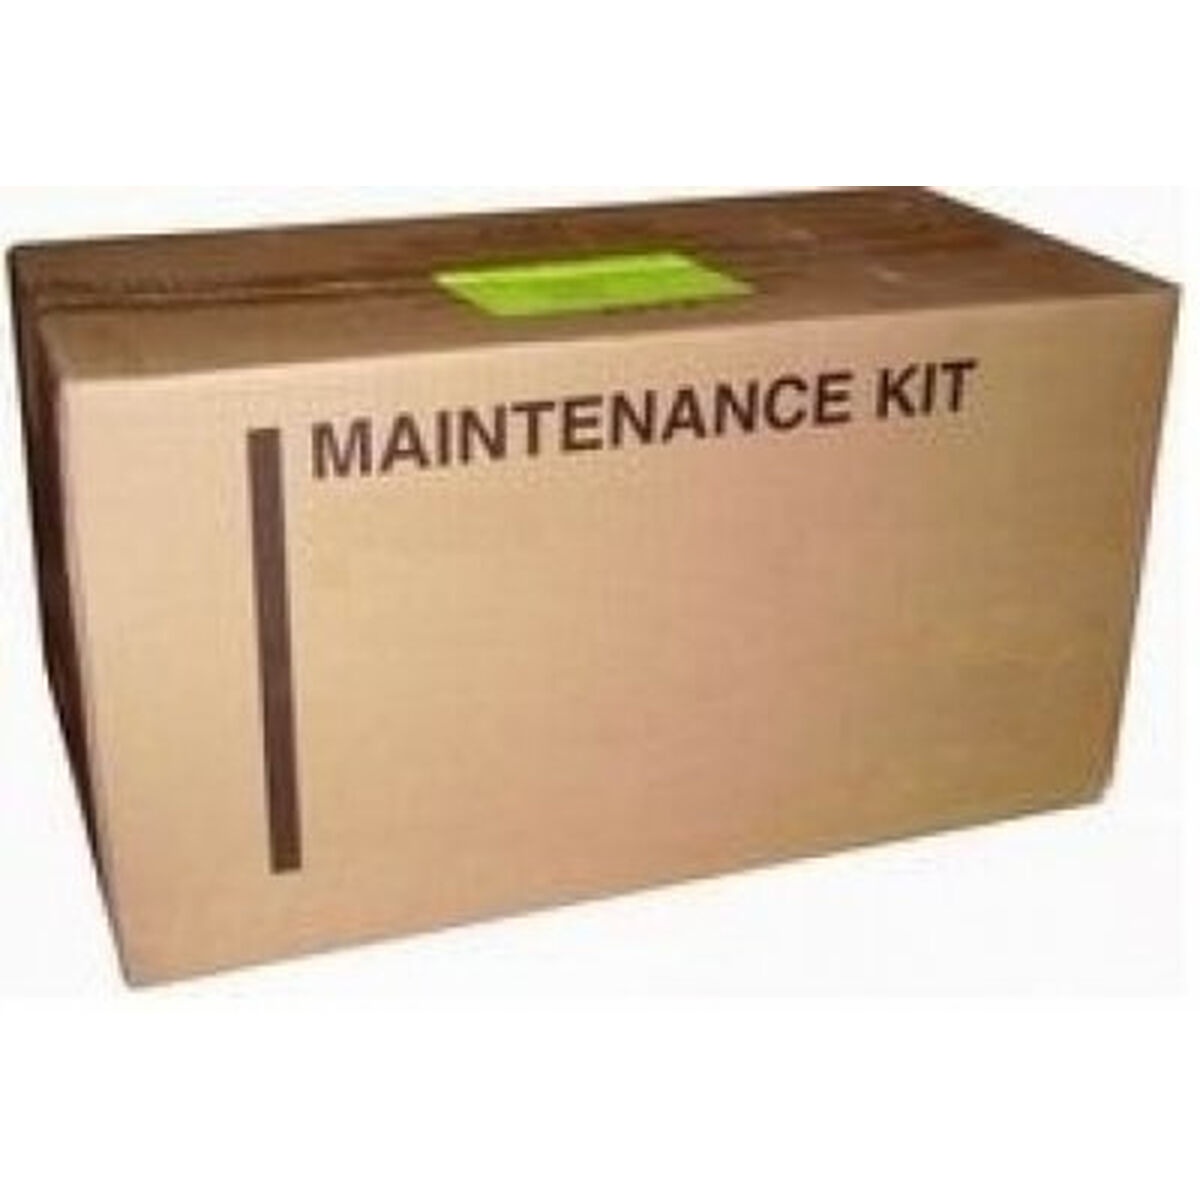
Kits de reparação Kyocera 2551ci
Brand: Kyocera
Category: Electronics > Print, Copy, Scan & Fax > Printer, Copier & Fax Machine Accessories > Printer Consumables > Printer Maintenance Kits